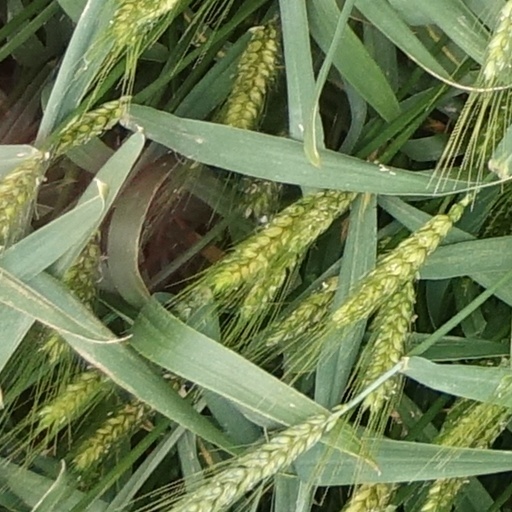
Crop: wheat